Sonic Riders

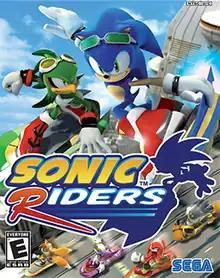
North American cover art

is a 2006 racing video game developed by Sonic Team and Now Production and published by Sega for the GameCube, PlayStation 2, and Xbox. In the game, the player controls characters from the "Sonic the Hedgehog" series on hoverboards and competes against opponents—either controlled by computers or other players—in races and battles. The game was released in February 2006 in Japan and North America, with a European release following the next month and a Windows version at the end of the year. A Game Boy Advance version developed by Backbone Entertainment was canceled.